Queen's Hall, Edinburgh

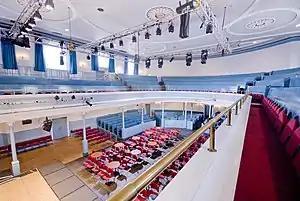
The interior, looking to the rear of the hall

The façade centres on an advanced section of three bays divided by four Doric pilasters beneath a simple pediment. In each bay are two storeys divided by an unadorned course with a round-headed window or door in each storey. Similar bays flank the central section on each side. The round-headed windows and doors are imitated in single-storey screen walls on either side of the building.